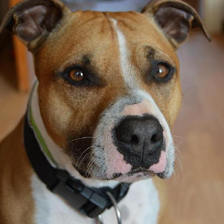
Label: animals